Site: brandenburg
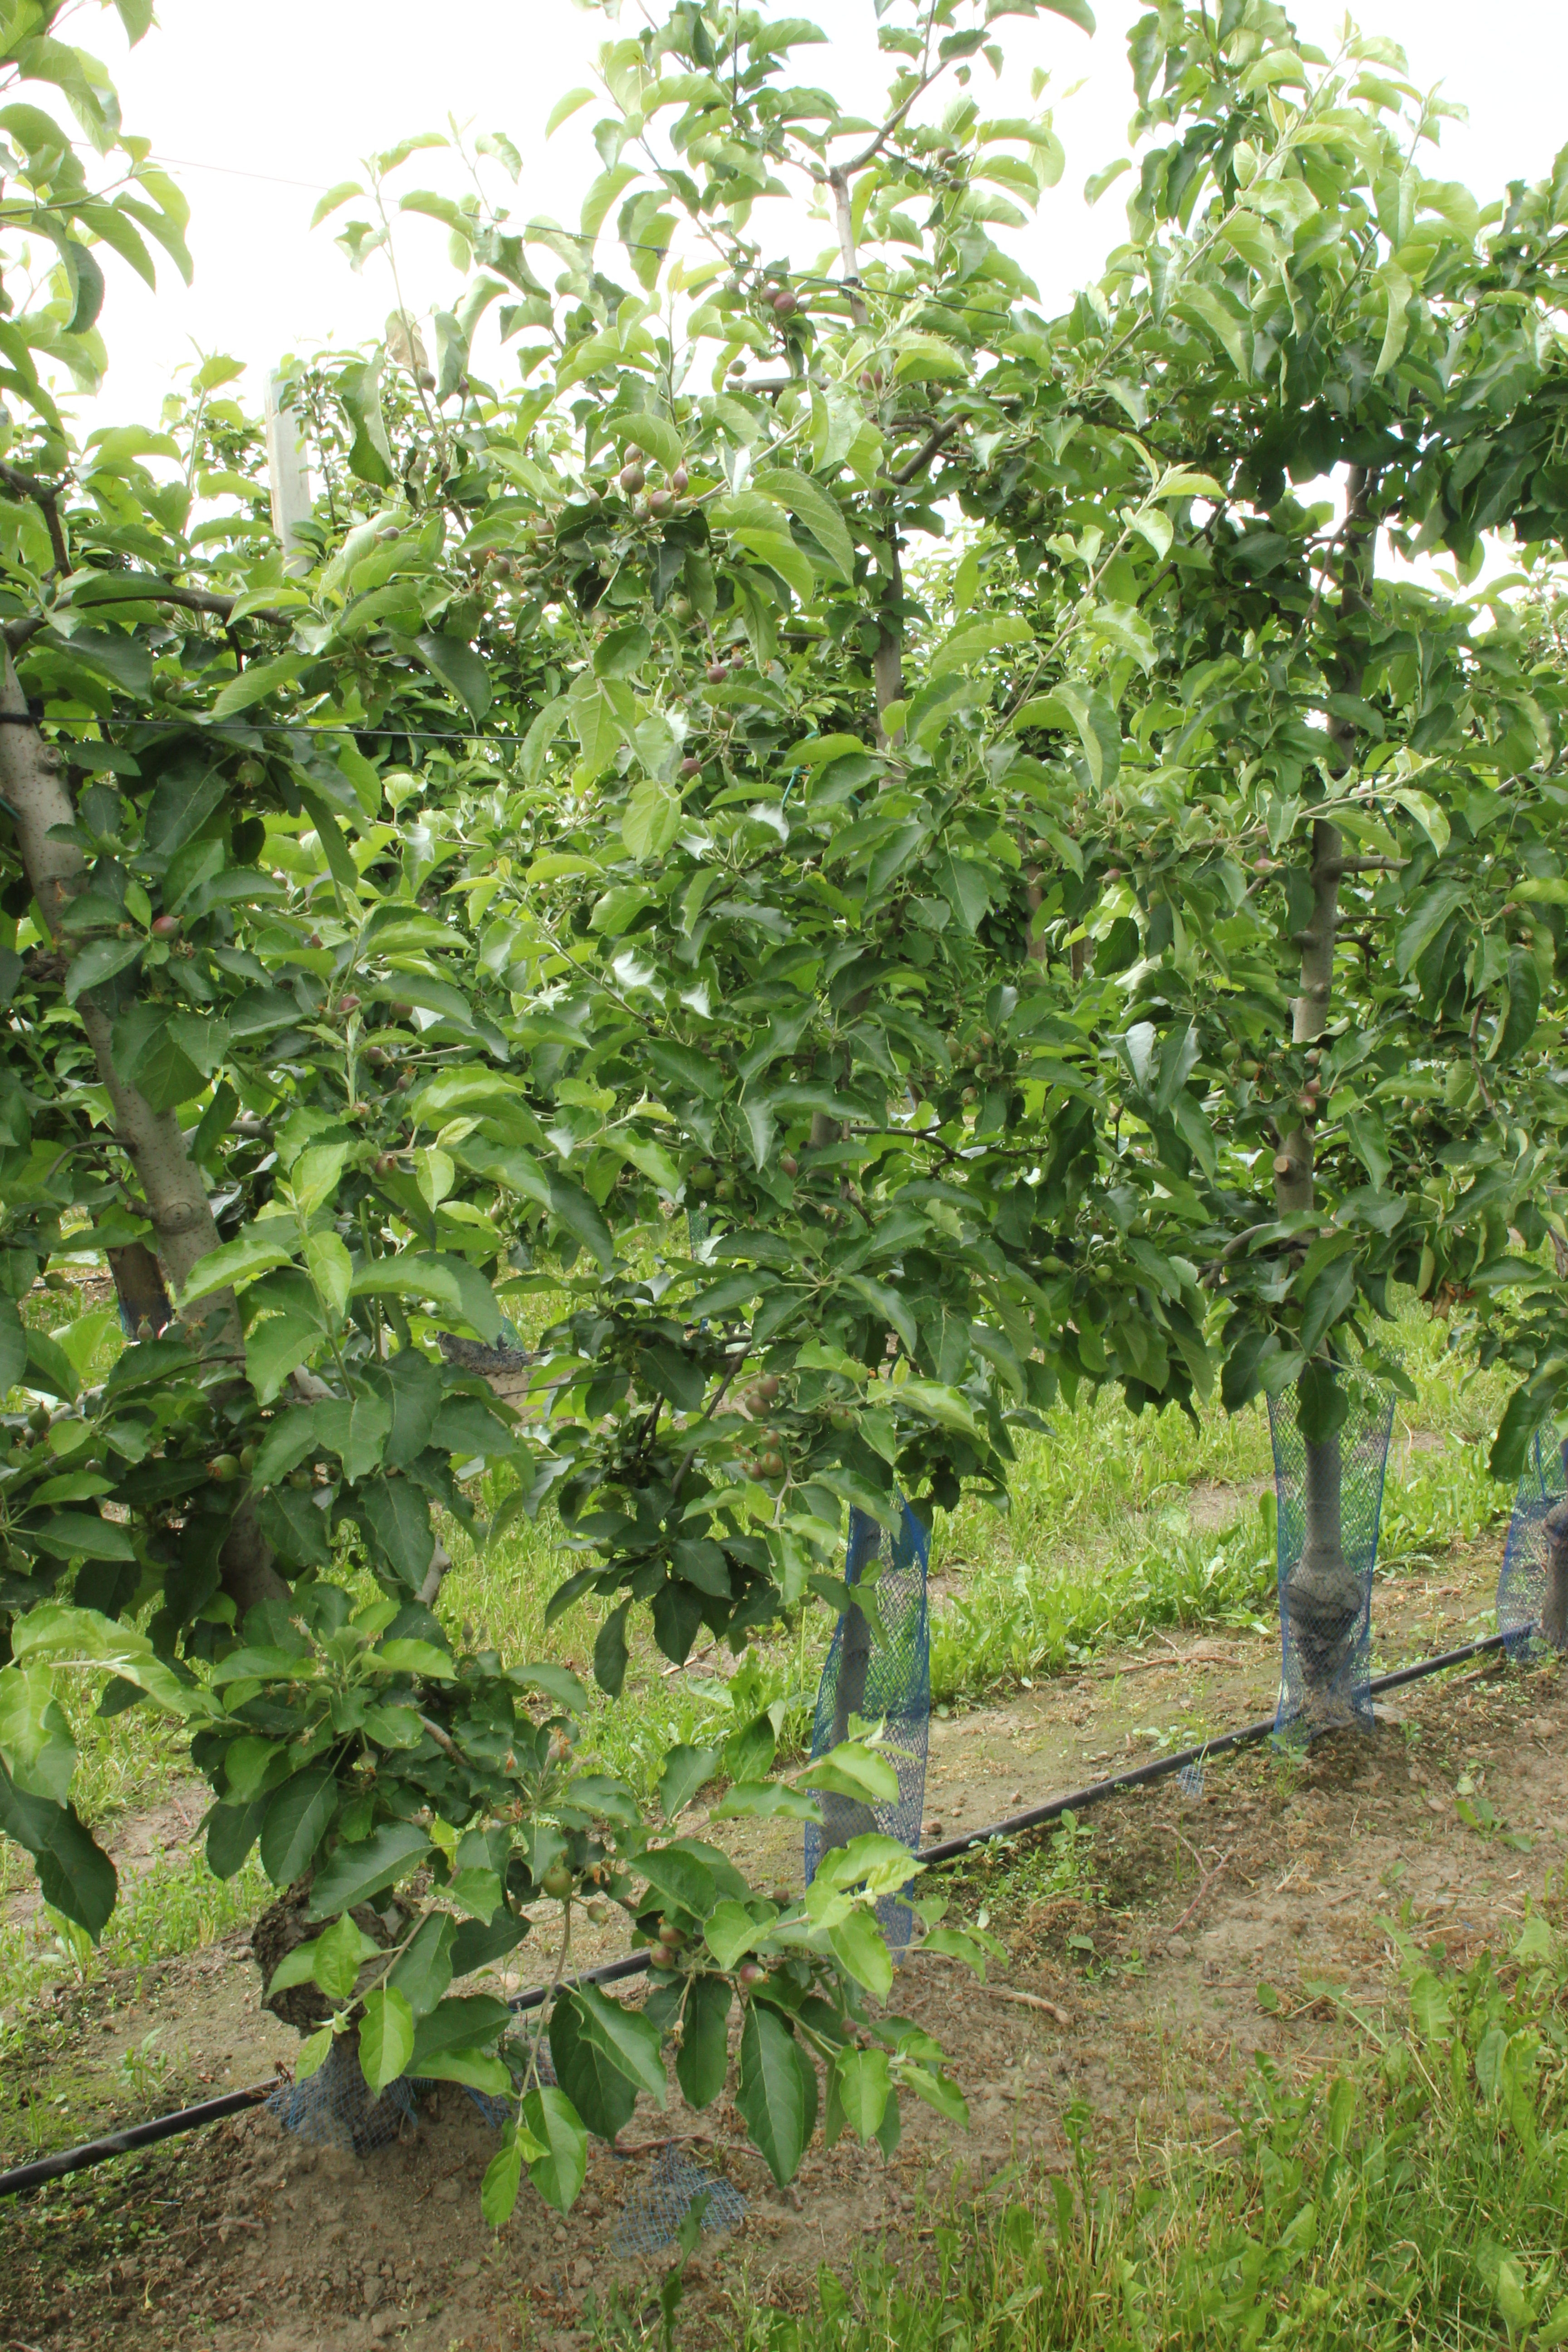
Growth stage (BBCH 72): Development of fruit